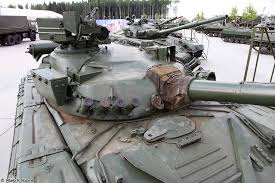
Label: T-64